Ian Sprague

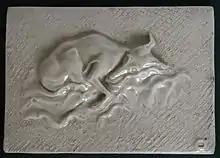
Celadon-glazed pottery bas-relief of his dog Sprint 1979; Ian Sprague mark.

In the mid-1970s Sprague, following Robin Welch, produced a series of sculptures by adding anthropomorphic features to spindly thrown pots. Bearing such names as "Critic", "Totem" and "Warrior", they look like excavated chthonic mannikins.